Dienstmann

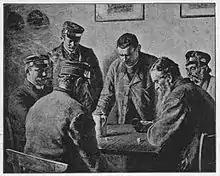
Rudolf Graf Rex: "Würfelnde Dienstmänner" ("Dice-playing "Dienstmänner""), around 1890

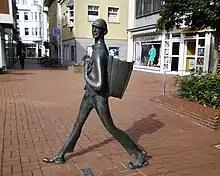
Memorial for a Dienstmann in Peine, Germany

A Dienstmann (plural: "Dienstleute", or, in Austria, "Dienstmänner") was a medieval retainer or vassal and, later, a hired man, in German-speaking countries, particularly in Austria until the first half of the 20th century.